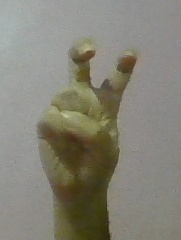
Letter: toot